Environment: real
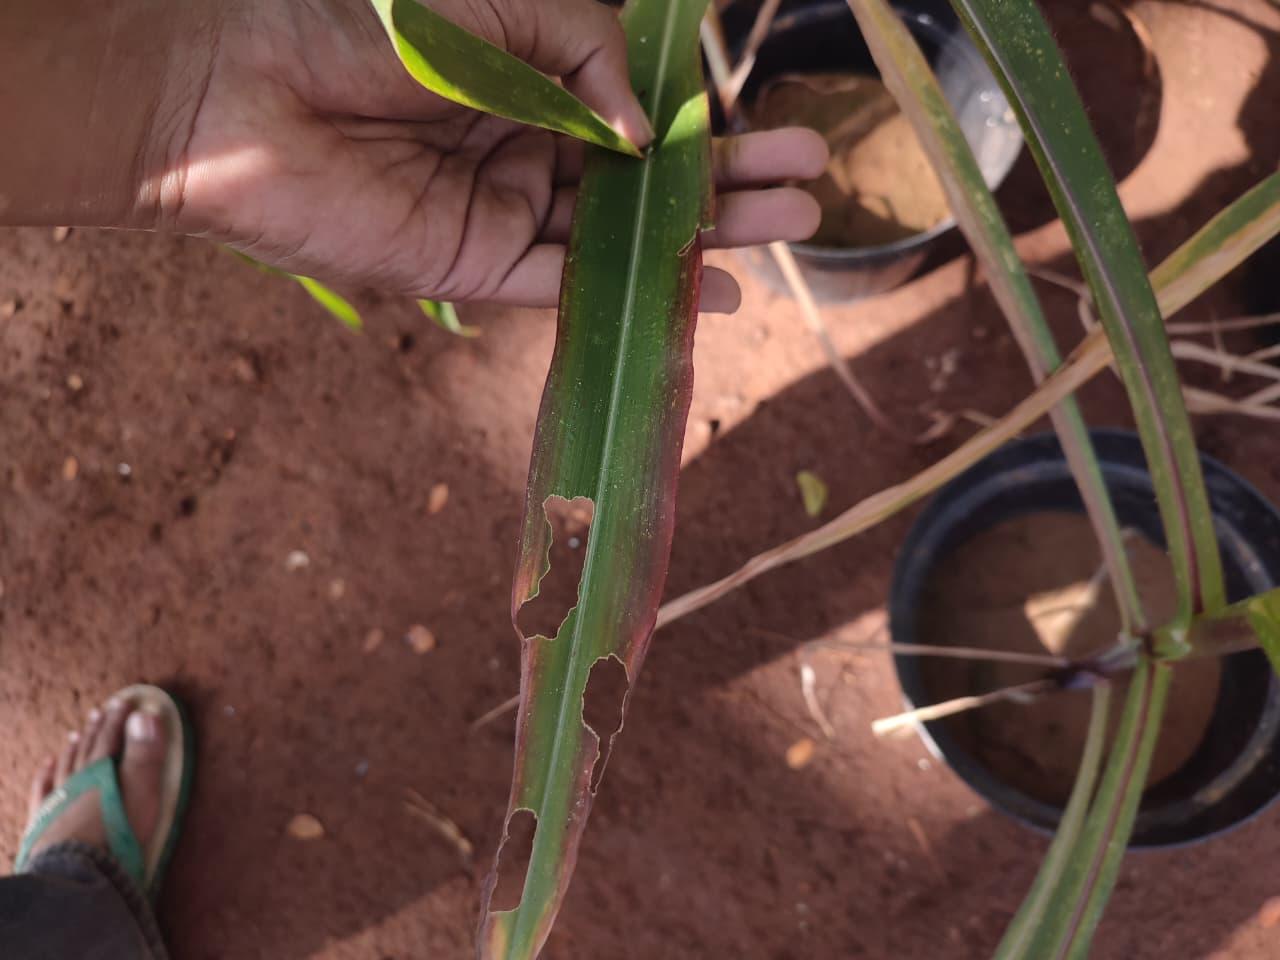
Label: phosphorus_deficiency